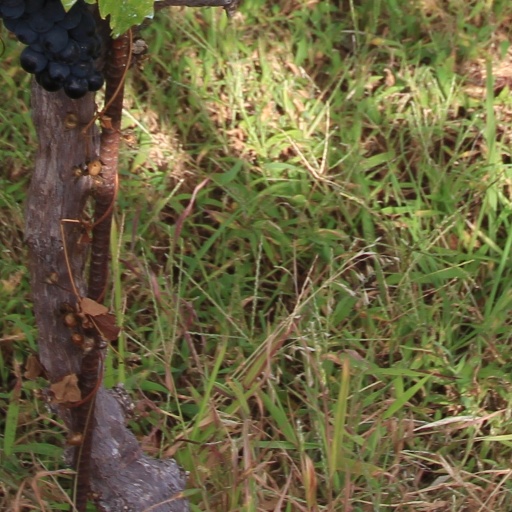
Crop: grape